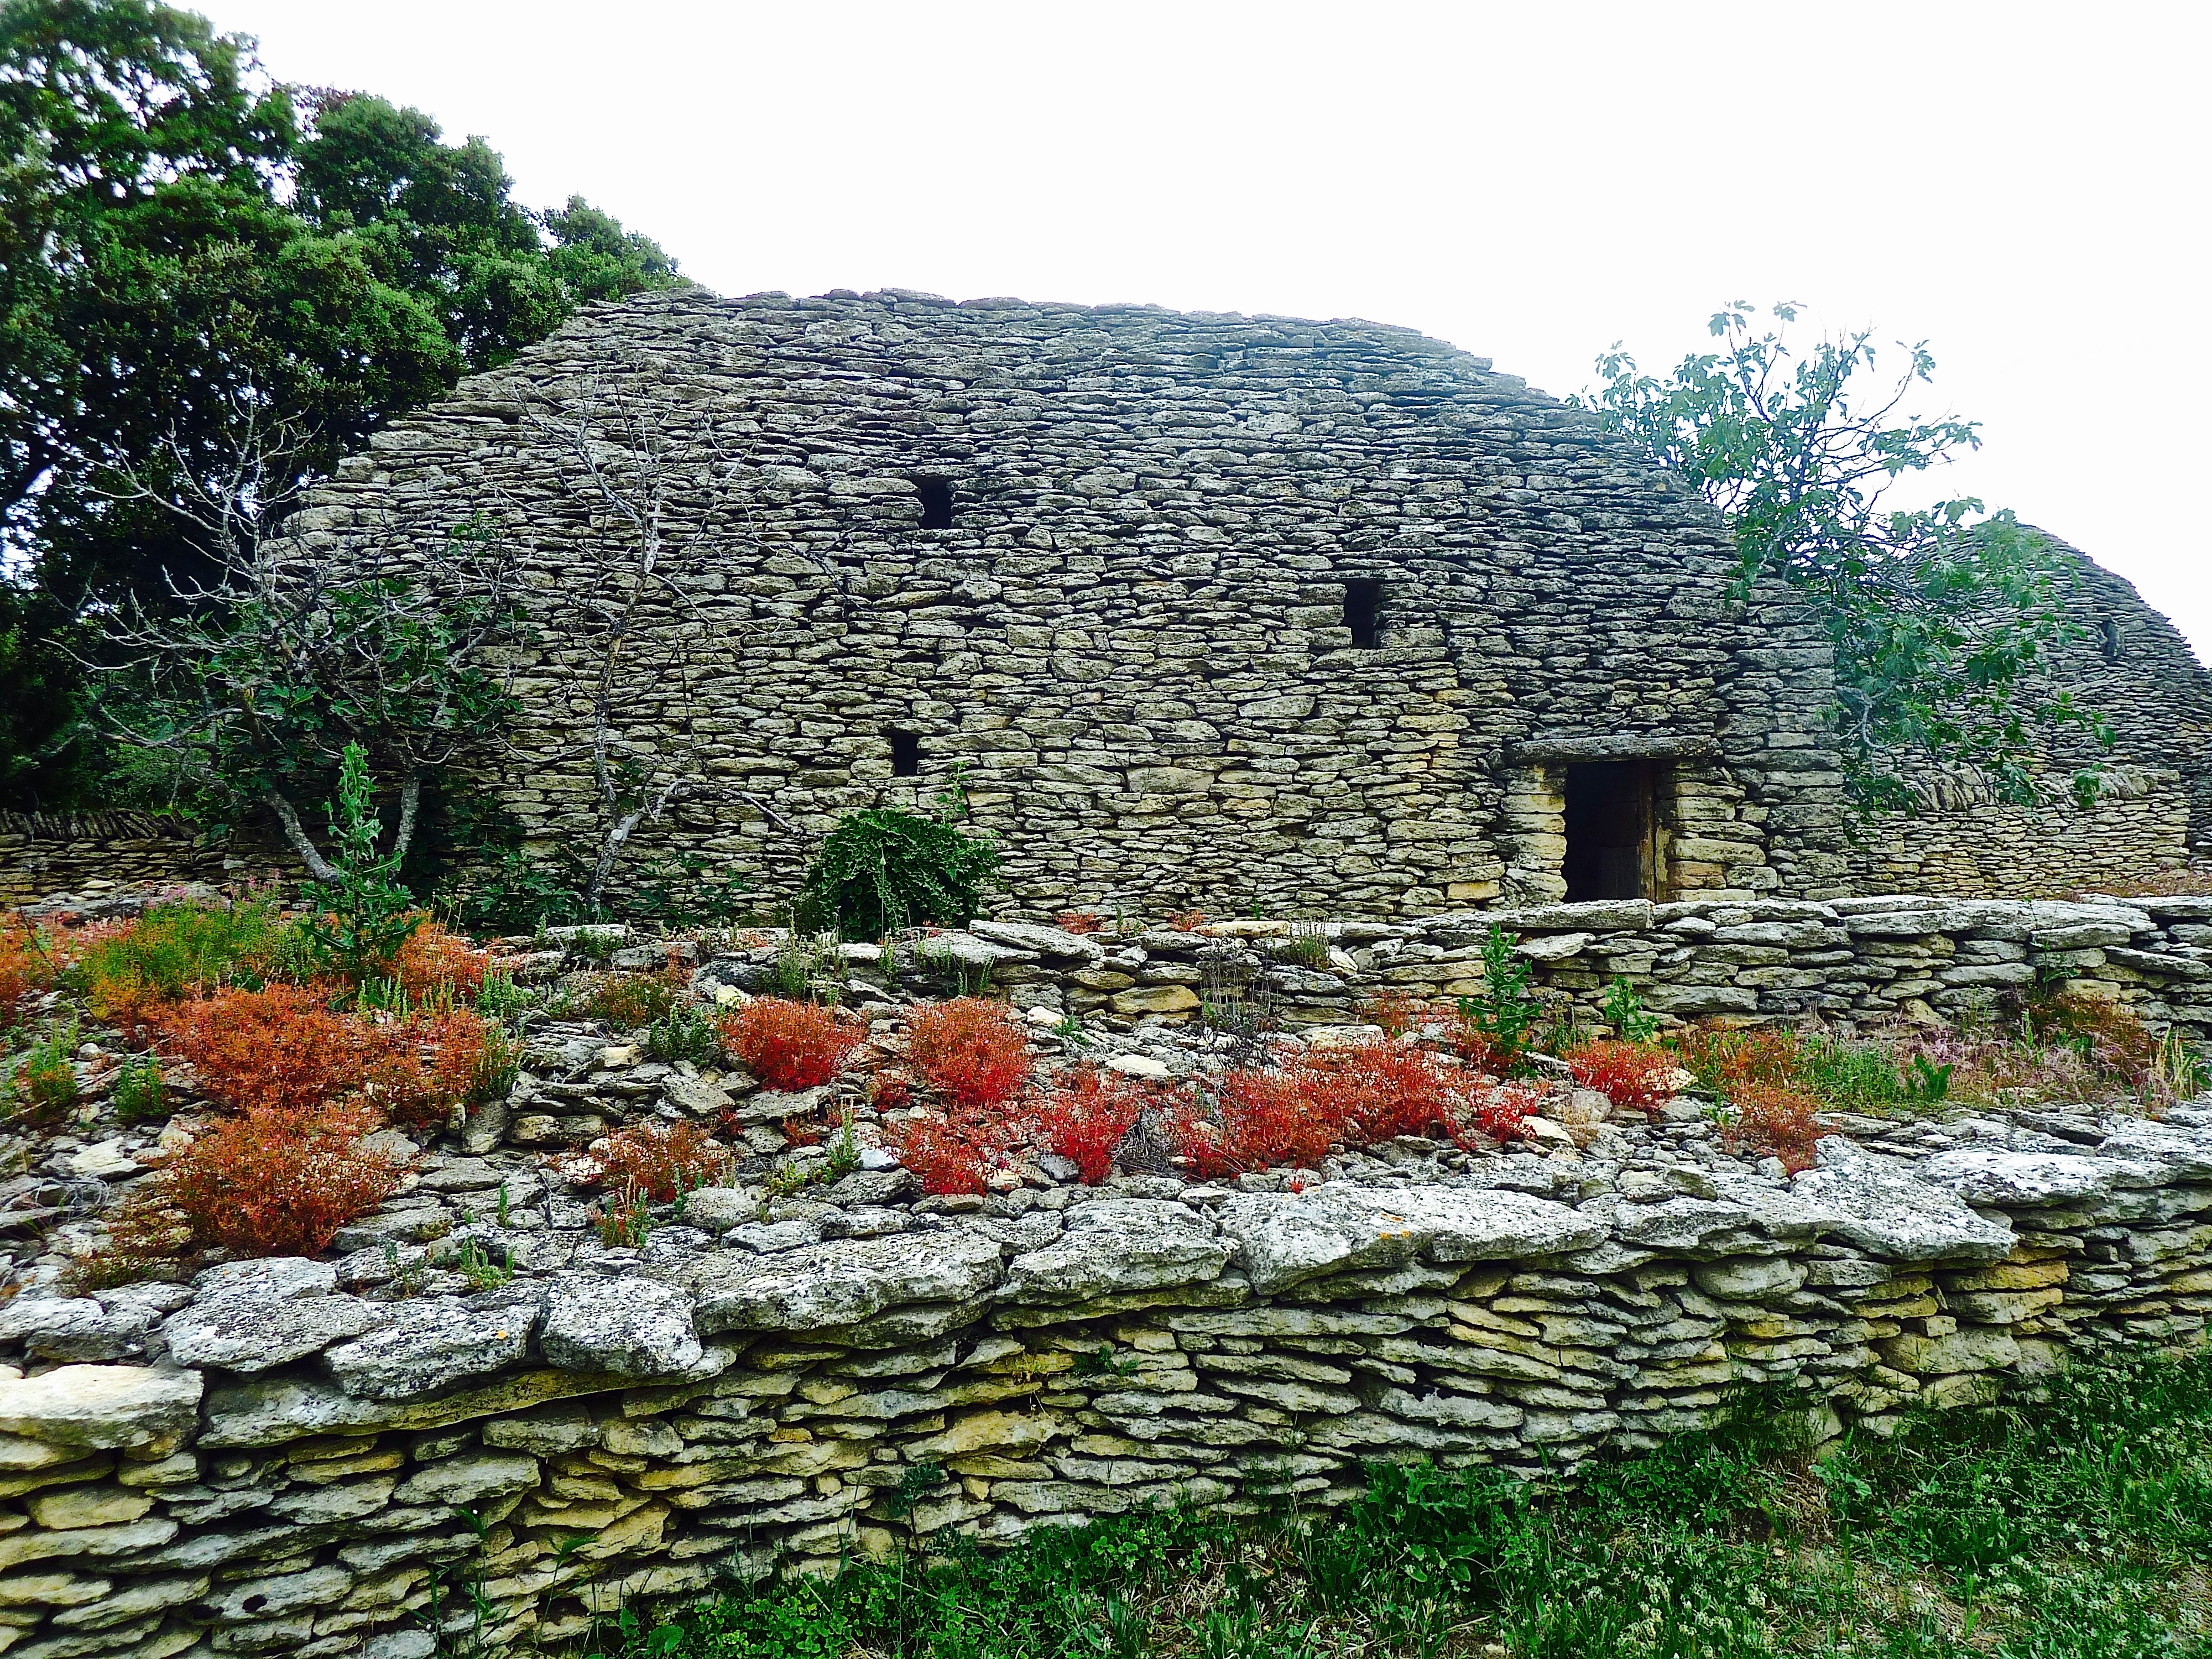
rock, architecture, structure, flower, building, wall, stone, pond, construction, red, exterior, historic, garden, flowers, design, ruins, shrub, dome